Crashing Thru (1949 film)

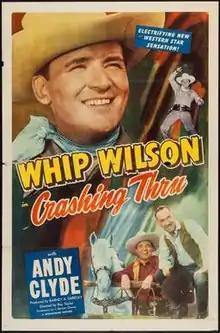
Theatrical release poster

Crashing Thru is a 1949 American western film directed by Ray Taylor and written by Adele Buffington. The film stars Whip Wilson, Andy Clyde, Christine Larson, Tris Coffin, Steve Darrell and George J. Lewis. The film was released on January 9, 1949, by Monogram Pictures.